Stephen M. Saideman

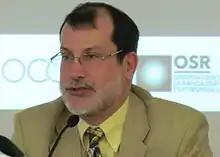
Steve Saideman in May 2015

Stephen M. Saideman is a political scientist who holds the Paterson Chair in International Affairs at Norman Paterson School of International Affairs at Carleton University in Ottawa, Canada. He has been the Canada Research Chair in International Security and Ethnic Conflict at McGill University, in Montreal. He has written four books as well as articles and book chapters. His work has focused on the international relations of ethnic conflict, and comparative civil-military relations.